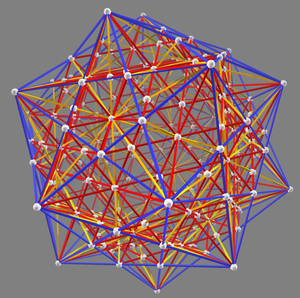
Un zome est une forme géométrique composée de losanges agencés en double spirale, dont la trame se veut harmonieuse. Les zomes sont également des constructions de type polyédrique, réalisées en général en matériaux légers.